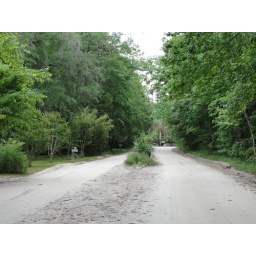
road in front of house